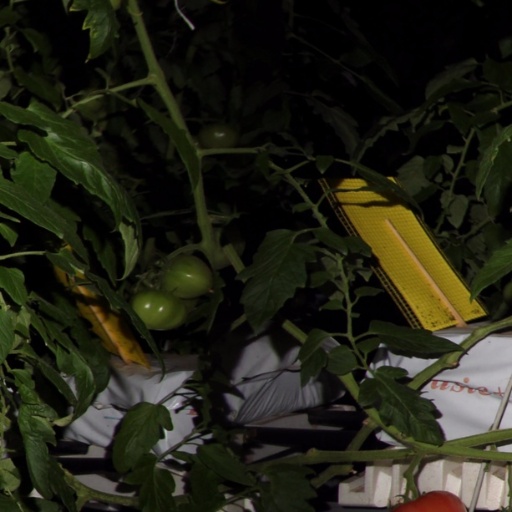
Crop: tomato